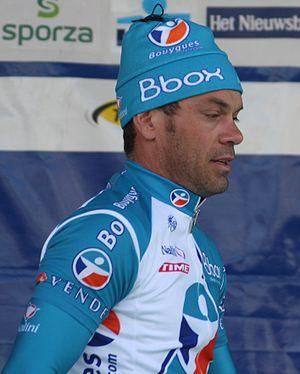
Franck Bouyer, au Grand Prix E3 2009
Franck Bouyer, né le 17 mars 1974 à Beaupréau en Maine-et-Loire, est un coureur cycliste français. Professionnel de 1995 à 2007, il a dû interrompre sa carrière car le traitement pour la narcolepsie dont il souffre est sur la liste des produits dopants. Après avoir obtenu gain de cause, il revient à la compétition en 2009 chez BBox Bouygues Telecom, devenue Europcar en 2011. Il a notamment remporté le classement final de la Coupe de France en 2002.